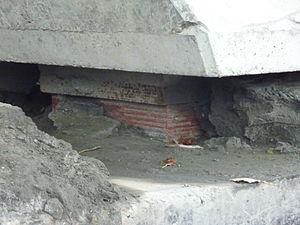
Appui néoprene
La Passerelle de Meylan également appelée Passerelle de l'île d'Amour en référence au parc du même nom dans lequel elle débouche, est une passerelle piétonne traversant l'Isère et reliant les villes de Saint-Martin-d'Hères et Meylan dans le département de l'Isère.